Max Frisch

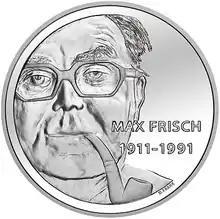
Max Frisch on a Swiss Commemorative 20 Franc Coin issued in 2011 to mark the centenary of his birth

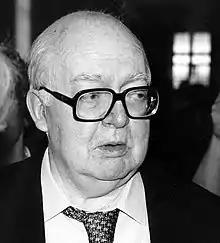
Friedrich Dürrenmatt (1989) in Bonn. As young, and in some respects like-minded, writers Frisch and Dürrenmatt formed a close friendship, but one that later cooled.

The success of "The Fire Raisers" established Frisch as a world-class dramatist. It deals with a lower-middle-class man who is in the habit of giving shelter to vagrants who, despite clear warning signs to which he fails to react, burn down his house. Early sketches for the piece had been produced, in the wake of the communist take-over in Czechoslovakia, back in 1948, and had been published in his "Tagebuch 1946–1949". A radio play based on the text had been transmitted in 1953 on Bavarian Radio (BR). Frisch's intention with the play was to shake the self-confidence of the audience that, faced with equivalent dangers, they would necessarily react with the necessary prudence. Swiss audiences simply understood the play as a warning against Communism, and the author felt correspondingly misunderstood. For the subsequent premier in West Germany he added a little sequel which was intended as a warning against Nazism, though this was later removed.